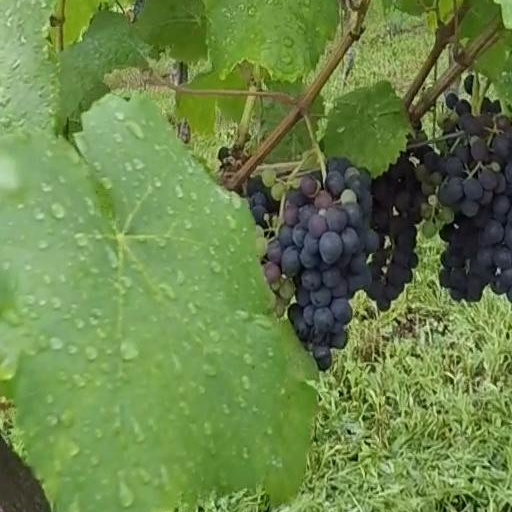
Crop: grape